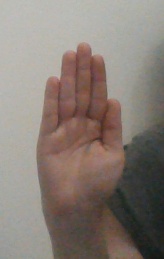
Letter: seen